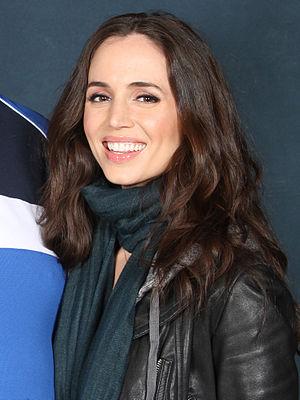
Eliza Dushku, de son vrai complet Eliza Patricia Dushku, née le 30 décembre 1980 à Watertown près de Boston, dans le Massachusetts, aux, est une actrice américano-albanaise.
Banshee est une série télévisée américaine en 38 épisodes d'environ 45 minutes créée par les scénaristes et écrivains Jonathan Tropper et David Schickler, qui en sont également producteurs aux côtés d'Alan Ball, Greg Yaitanes et Peter Macdissi. Elle a été diffusée entre le 11 janvier 2013 et le 20 mai 2016 sur Cinemax et simultanément au Canada sur HBO Canada.